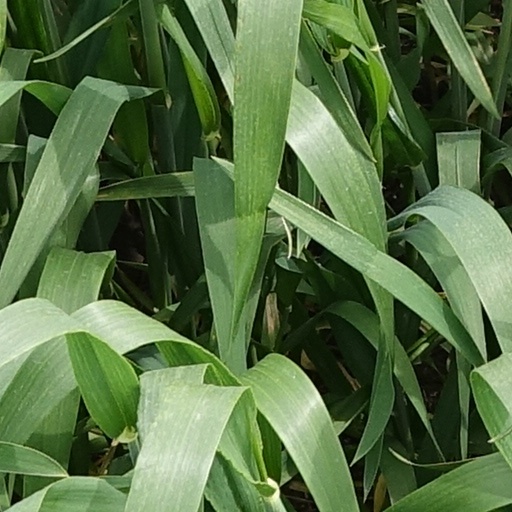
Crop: wheat